Guermantes

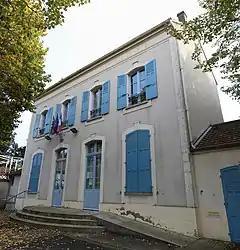
The town hall in Guermantes

Guermantes is a commune in the Seine-et-Marne department in the Île-de-France region in north-central France. It is located in the Val de Bussy sector of Marne-la-Vallée. As of 2022, its population was 1,151.